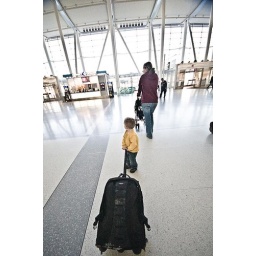
jaxsen always loves to carry around daddy's camera bag for him.... early muscle building i tell him